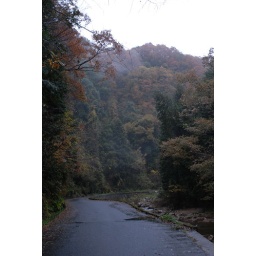
autumn rain road in forest 2828ais